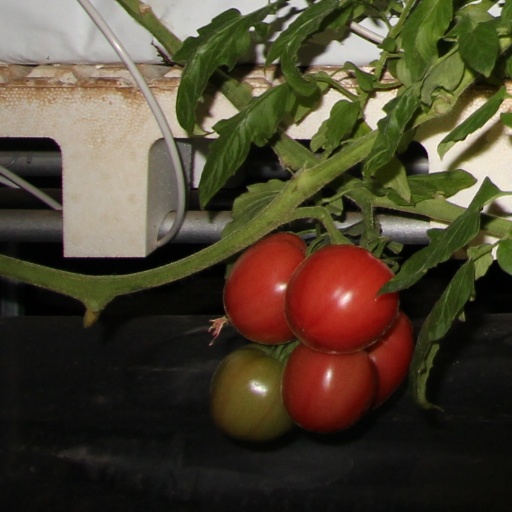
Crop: tomato